Sierraville School

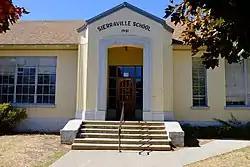

The Sierraville School, at 305 S. Lincoln St. (California State Route 89) in Sierraville, California, was listed on the National Register of Historic Places in 2017. The listing included two contributing buildings and two contributing objects.